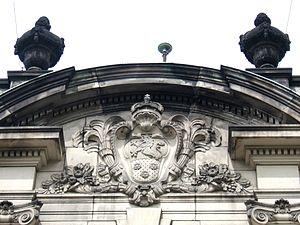
Le château de Neudeck était la résidence de la famille noble allemande Henckel von Donnersmarck, en Haute-Silésie.
Guido Henckel von Donnersmarck, né le 10 août 1830 à Breslau et mort le 19 décembre 1916 à Berlin, est un gentilhomme allemand, magnat de l'industrie et préfet de la Lorraine annexée, sous l'Empire allemand.